Rete Sicula

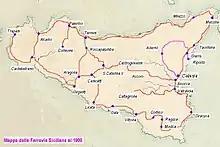
Ferrovie sicilia 1900

Rete Sicula (Sicilian Network) referred to all the railway lines in operation and under construction in Sicily which, following the 1885 Conventions, was assigned to the Società per le strade ferrate della Sicilia for operation.